Stoic (film)

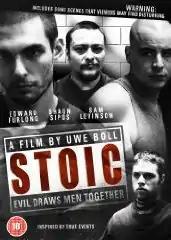
DVD box art

Stoic is a 2009 arthouse drama film directed and written by Uwe Boll and starring Edward Furlong, Sam Levinson and Shaun Sipos. The film is one of two dramas, the other "Darfur", Boll planned to direct.